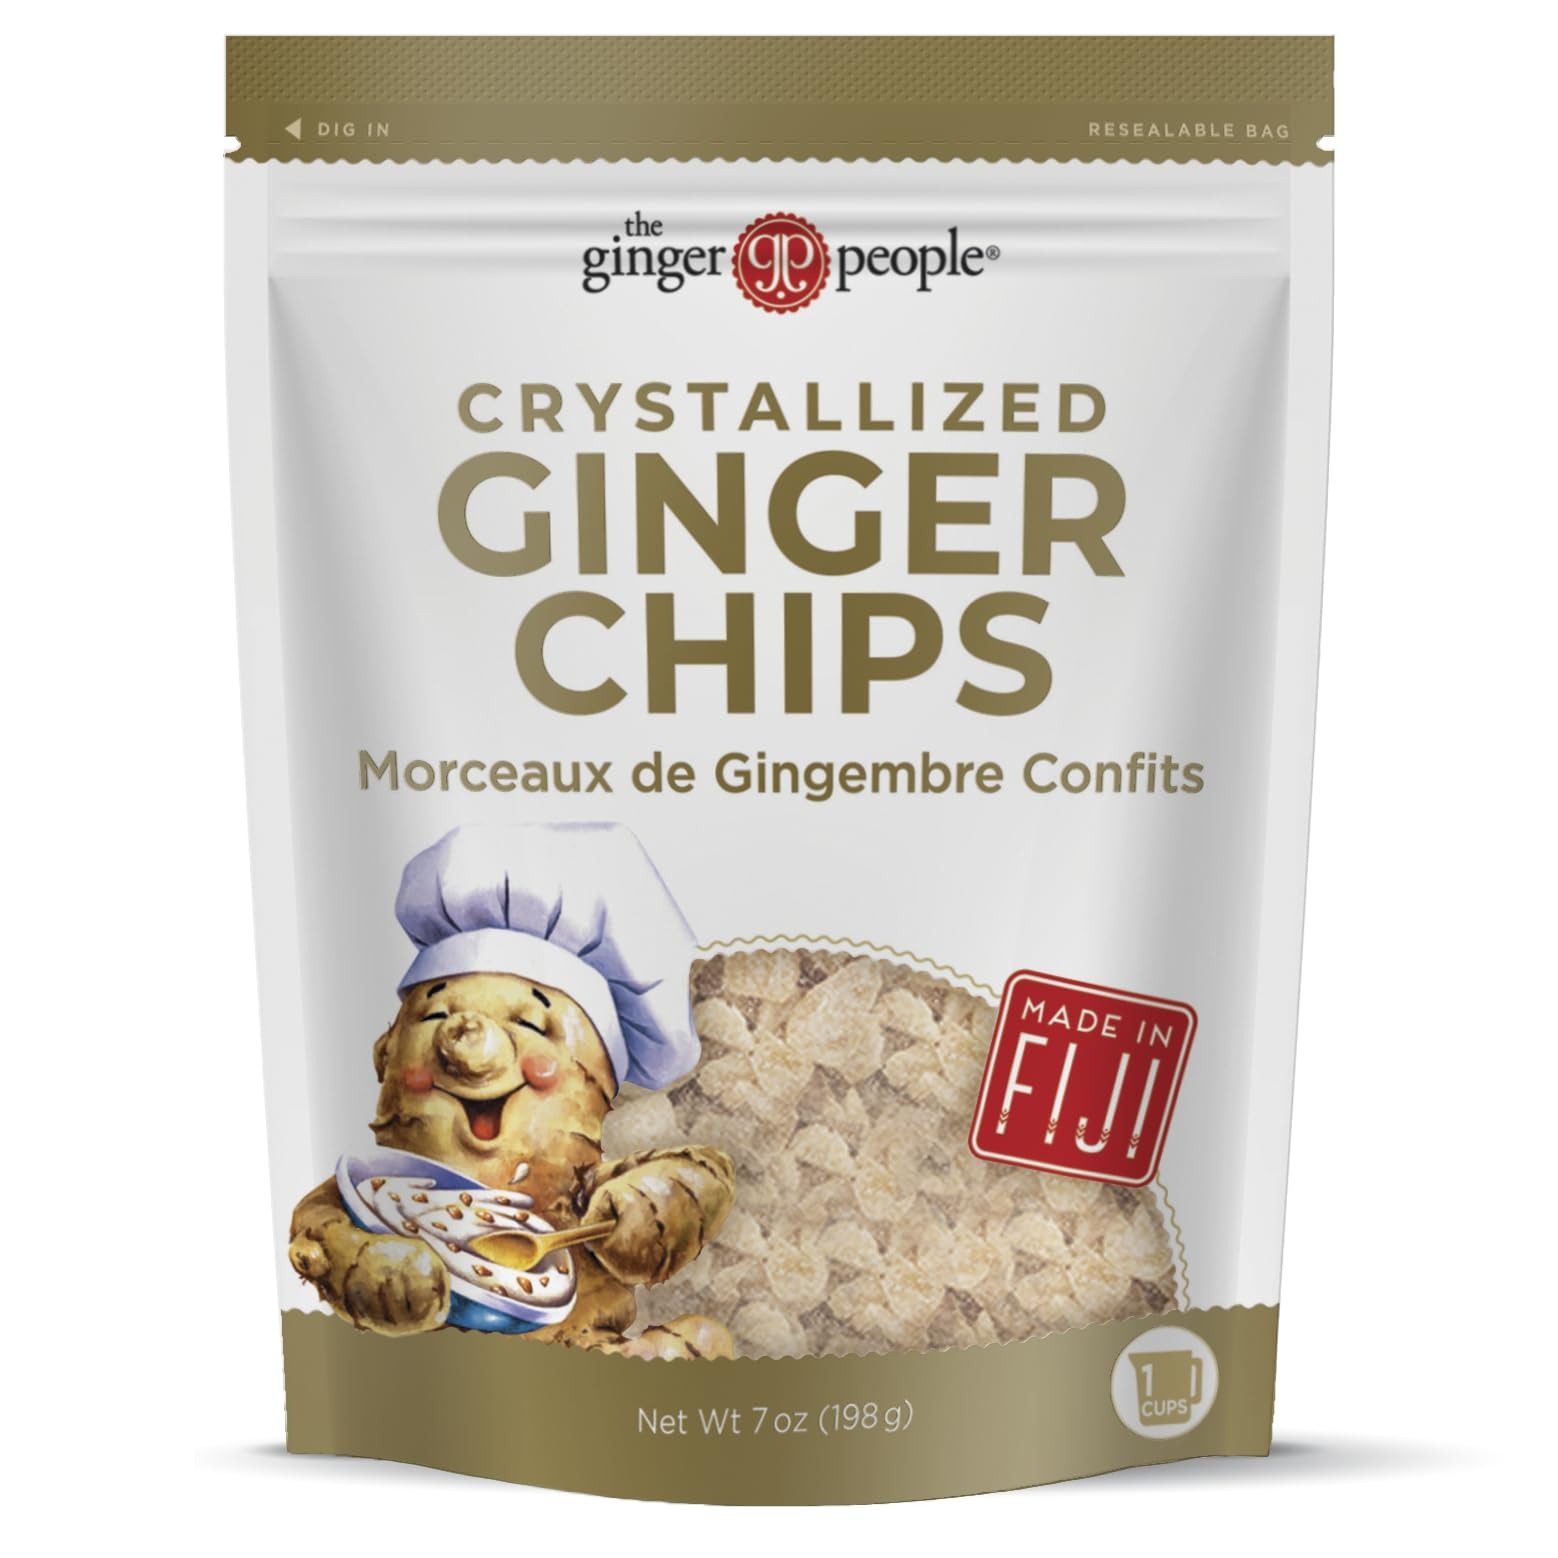
Item Name: The Ginger People Crystallized Ginger Chips - 7oz Bag - Pack of 1
Bullet Point 1: Fabulous recipe for chewy ginger snaps included
Bullet Point 2: Use fresh in fruit or veggie salads, ice cream, yogurt, or granola
Bullet Point 3: Bake into pies, cobblers, muffins, scones, pancakes, and breads
Bullet Point 4: Use to make a fabulous ginger carrot soup
Bullet Point 5: #1 IN GINGER: We Know Ginger Best. As a family owned business we’ve pioneered unique and award winning products for nearly 40 years; creating healthy, stimulating and delicious ginger with simple, clean, fresh ingredients
Value: 42.0
Unit: ounce

Price: 10